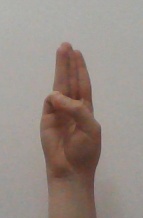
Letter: thaa